Kue pancong

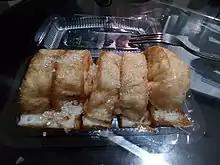
Kue pancong, coconut hotcakes sprinkled with cristal sugar granules.

The batter is made from the mixture of rice flour, grated ripe coconut, granulated crystal sugar, salt, coconut milk, pandan leaves (optional for aroma), water, vegetable oil or margarine to grease the mold pan. Granules of crystal sugar were sprinkled as the topping.